Cristián Zapata

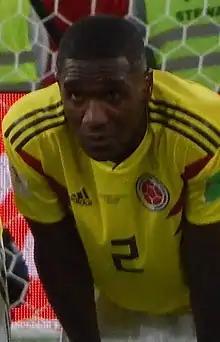
Zapata with Colombia at the 2018 FIFA World Cup

Cristián Eduardo Zapata Valencia (born 30 September 1986) is a Colombian professional footballer who plays as a centre-back for Colombian club Atlético Bucaramanga. A quick and physically powerful defender, known for his hard marking of opponents and strength in the air, he usually plays as a centre back. Although naturally right footed, he can also play as a full-back on either side of the pitch, as he is comfortable with both feet.